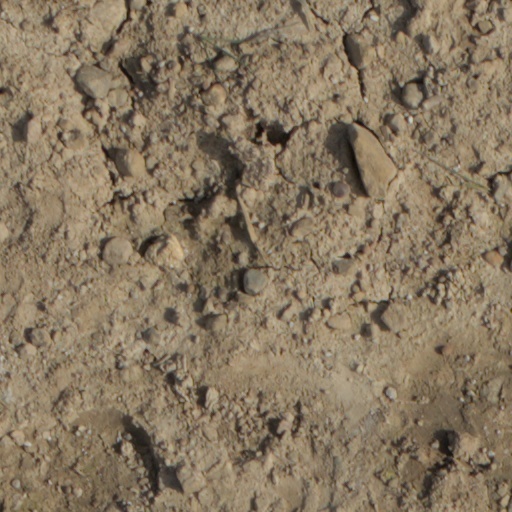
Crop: wheat